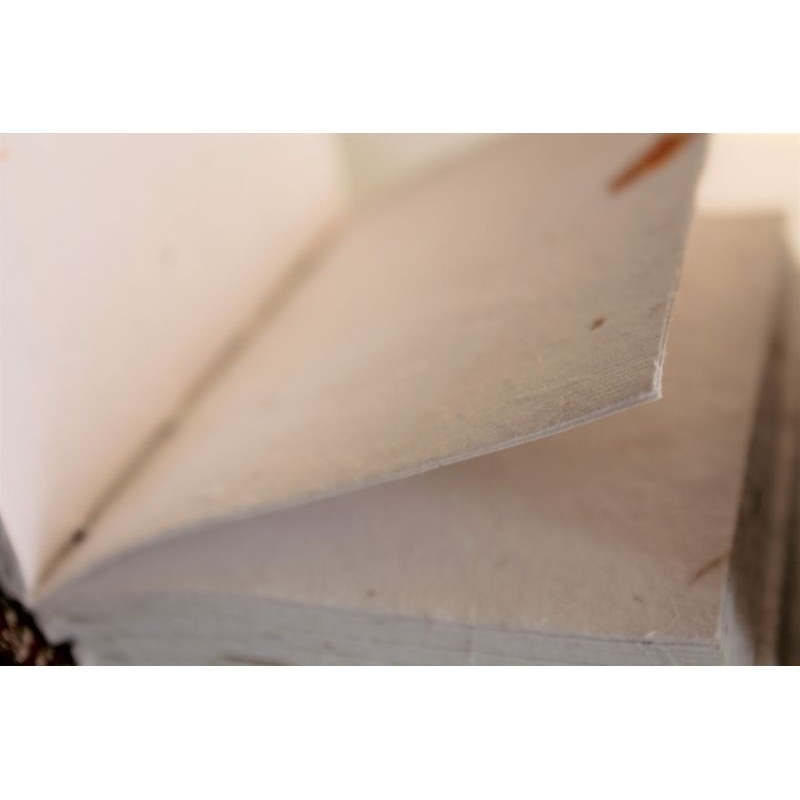
Waste category: paper